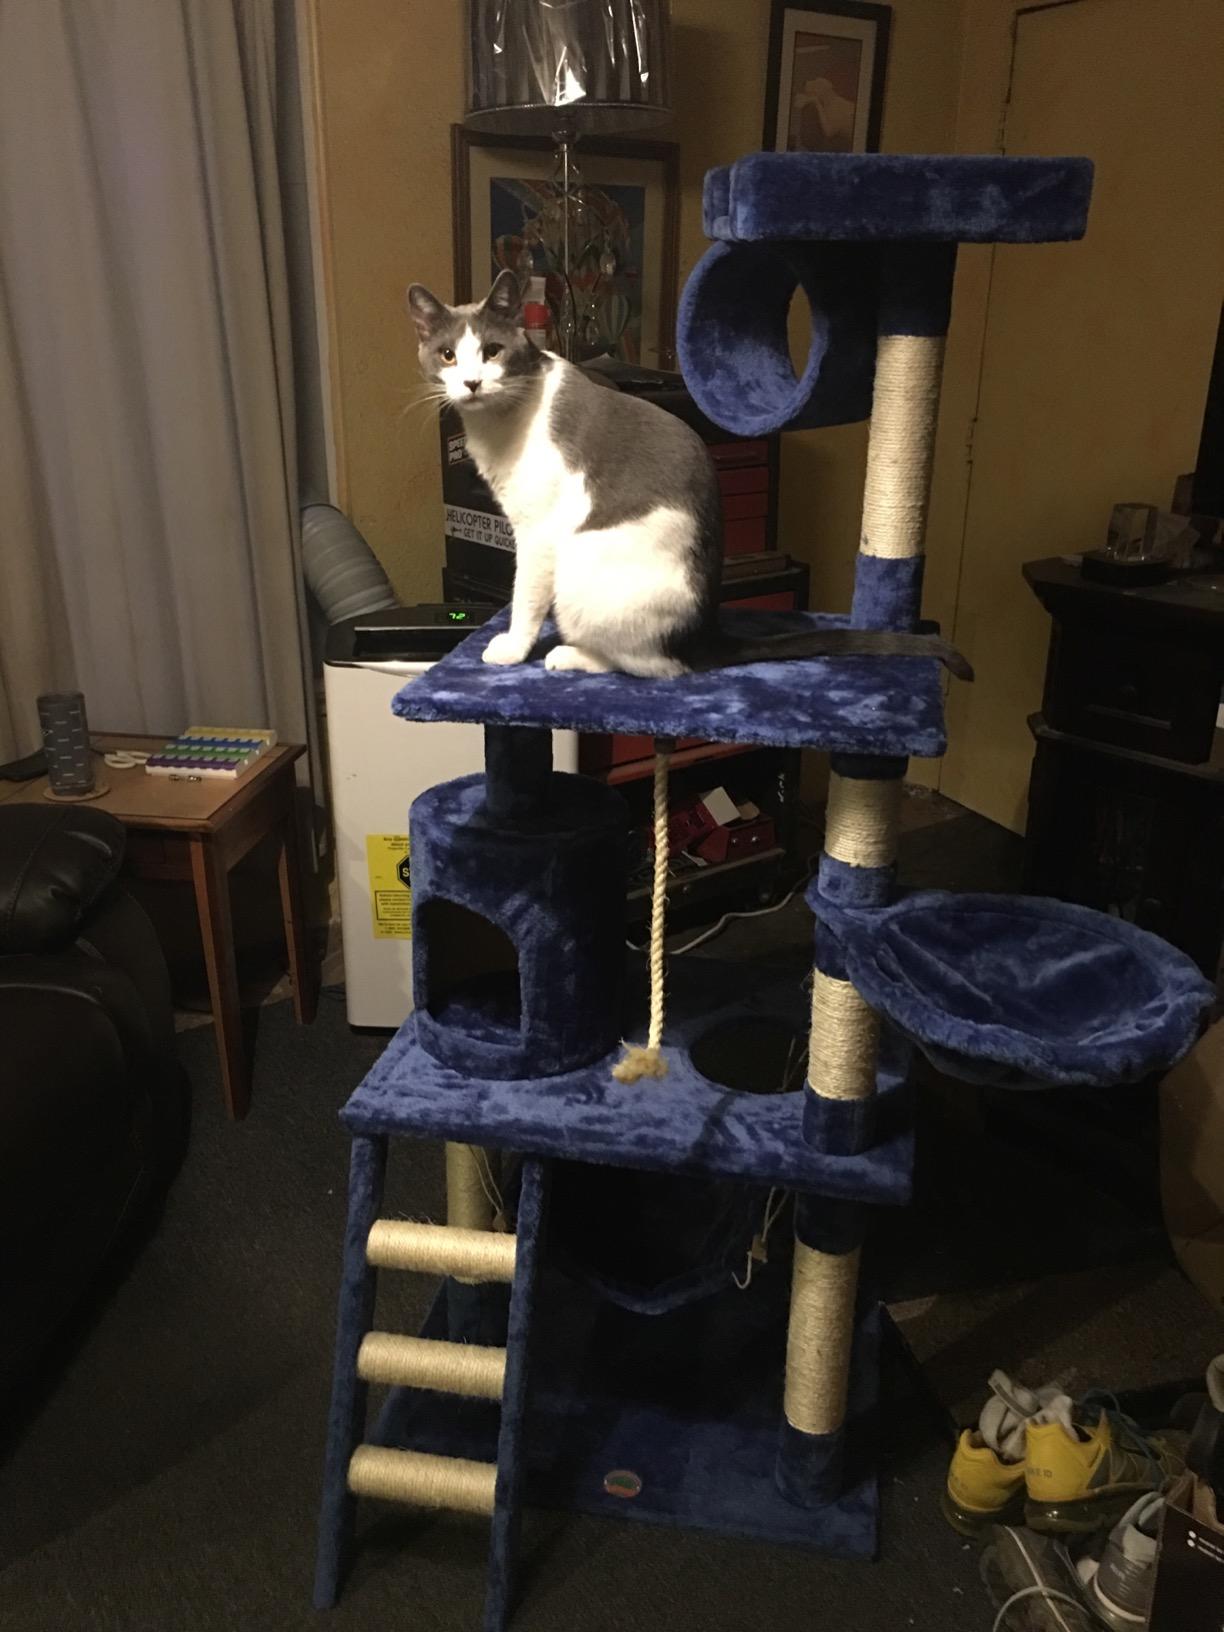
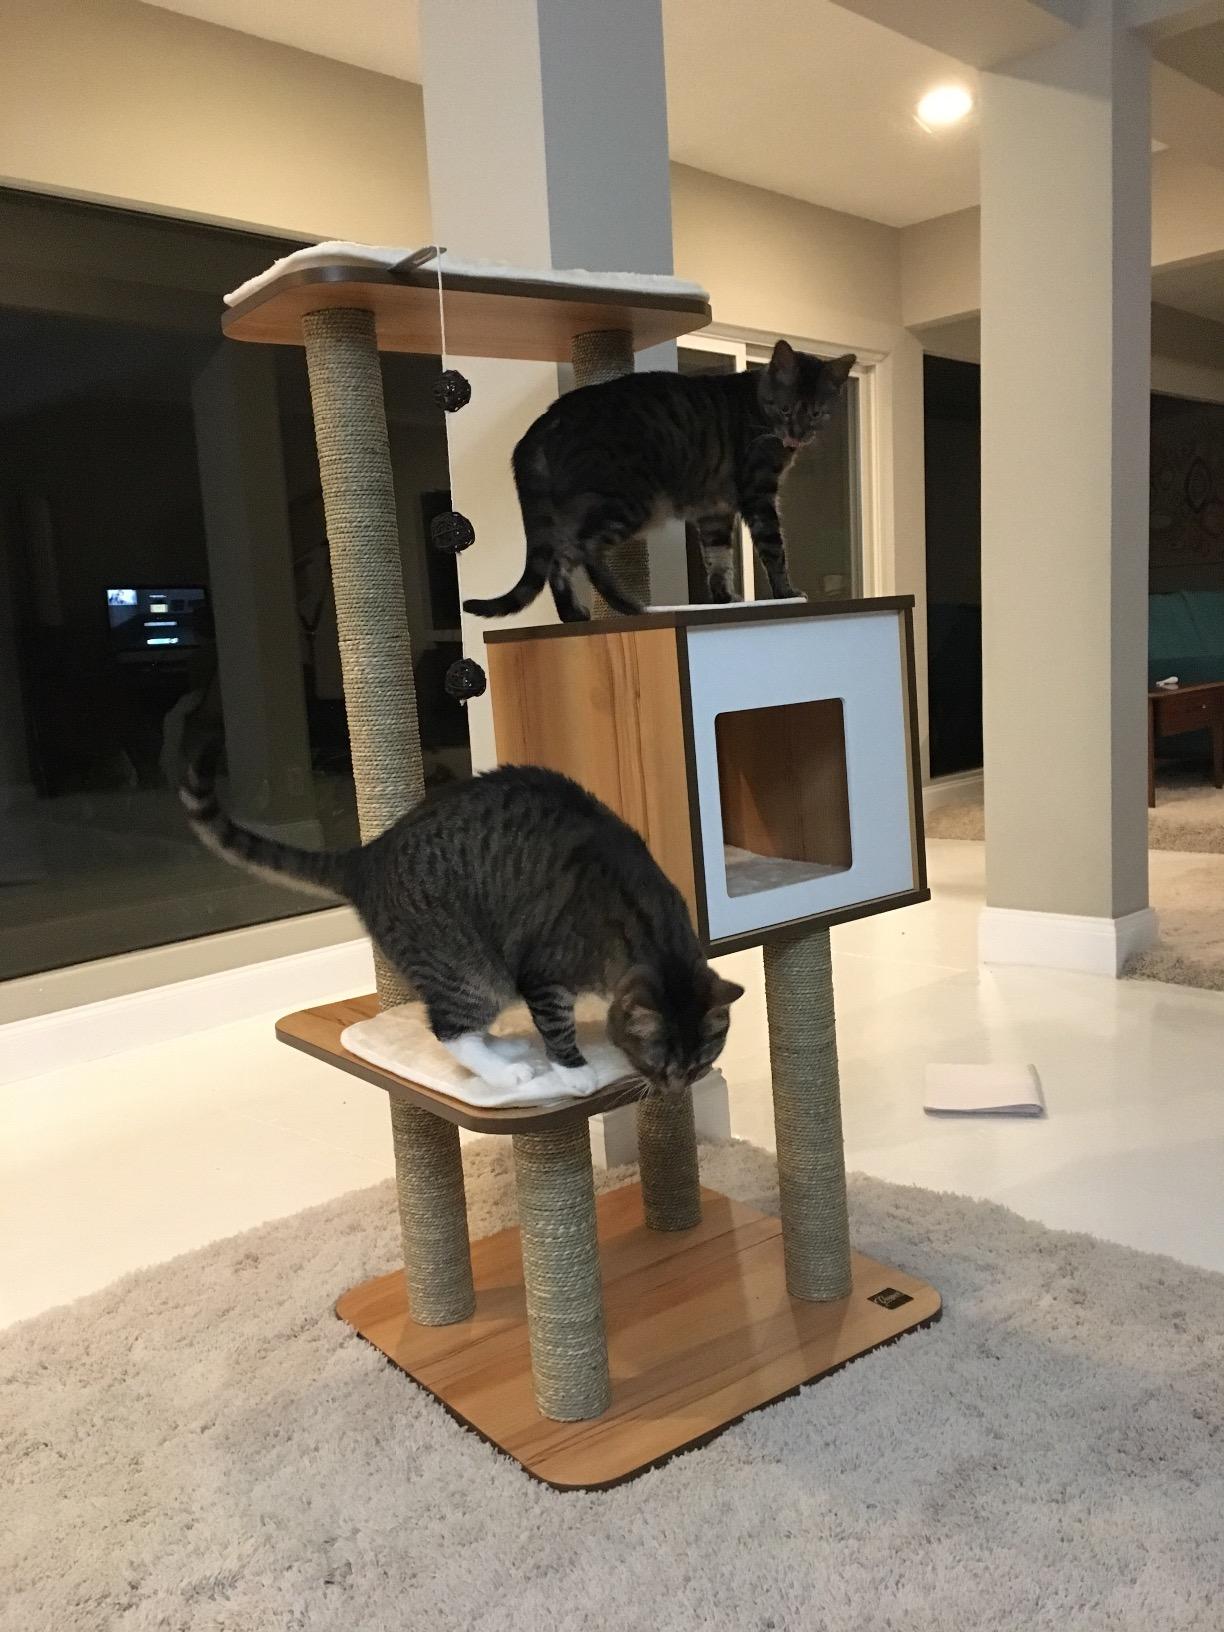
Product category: items_cat tree
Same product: no